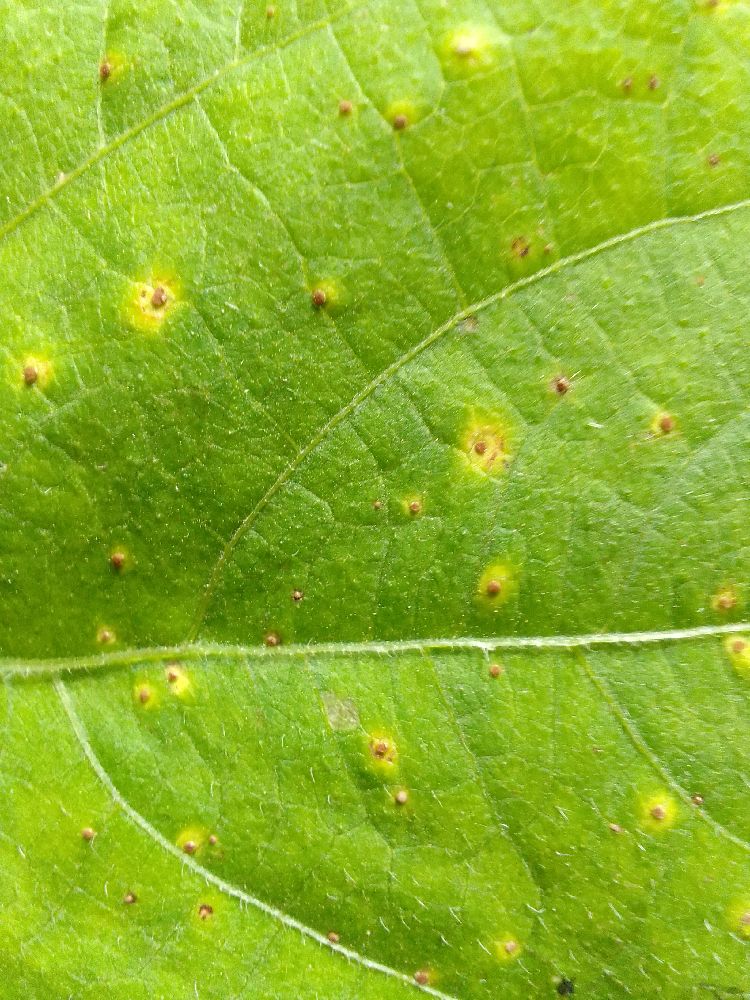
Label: rust